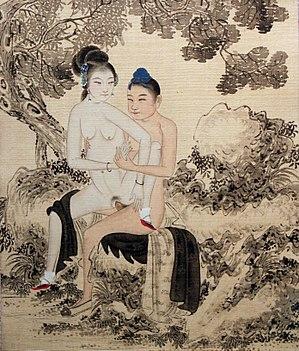
""Peinture du Printemps"""